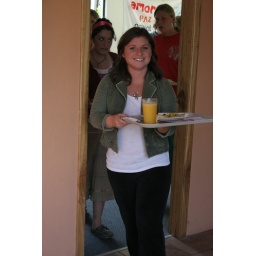
breakfast in bed for the boys